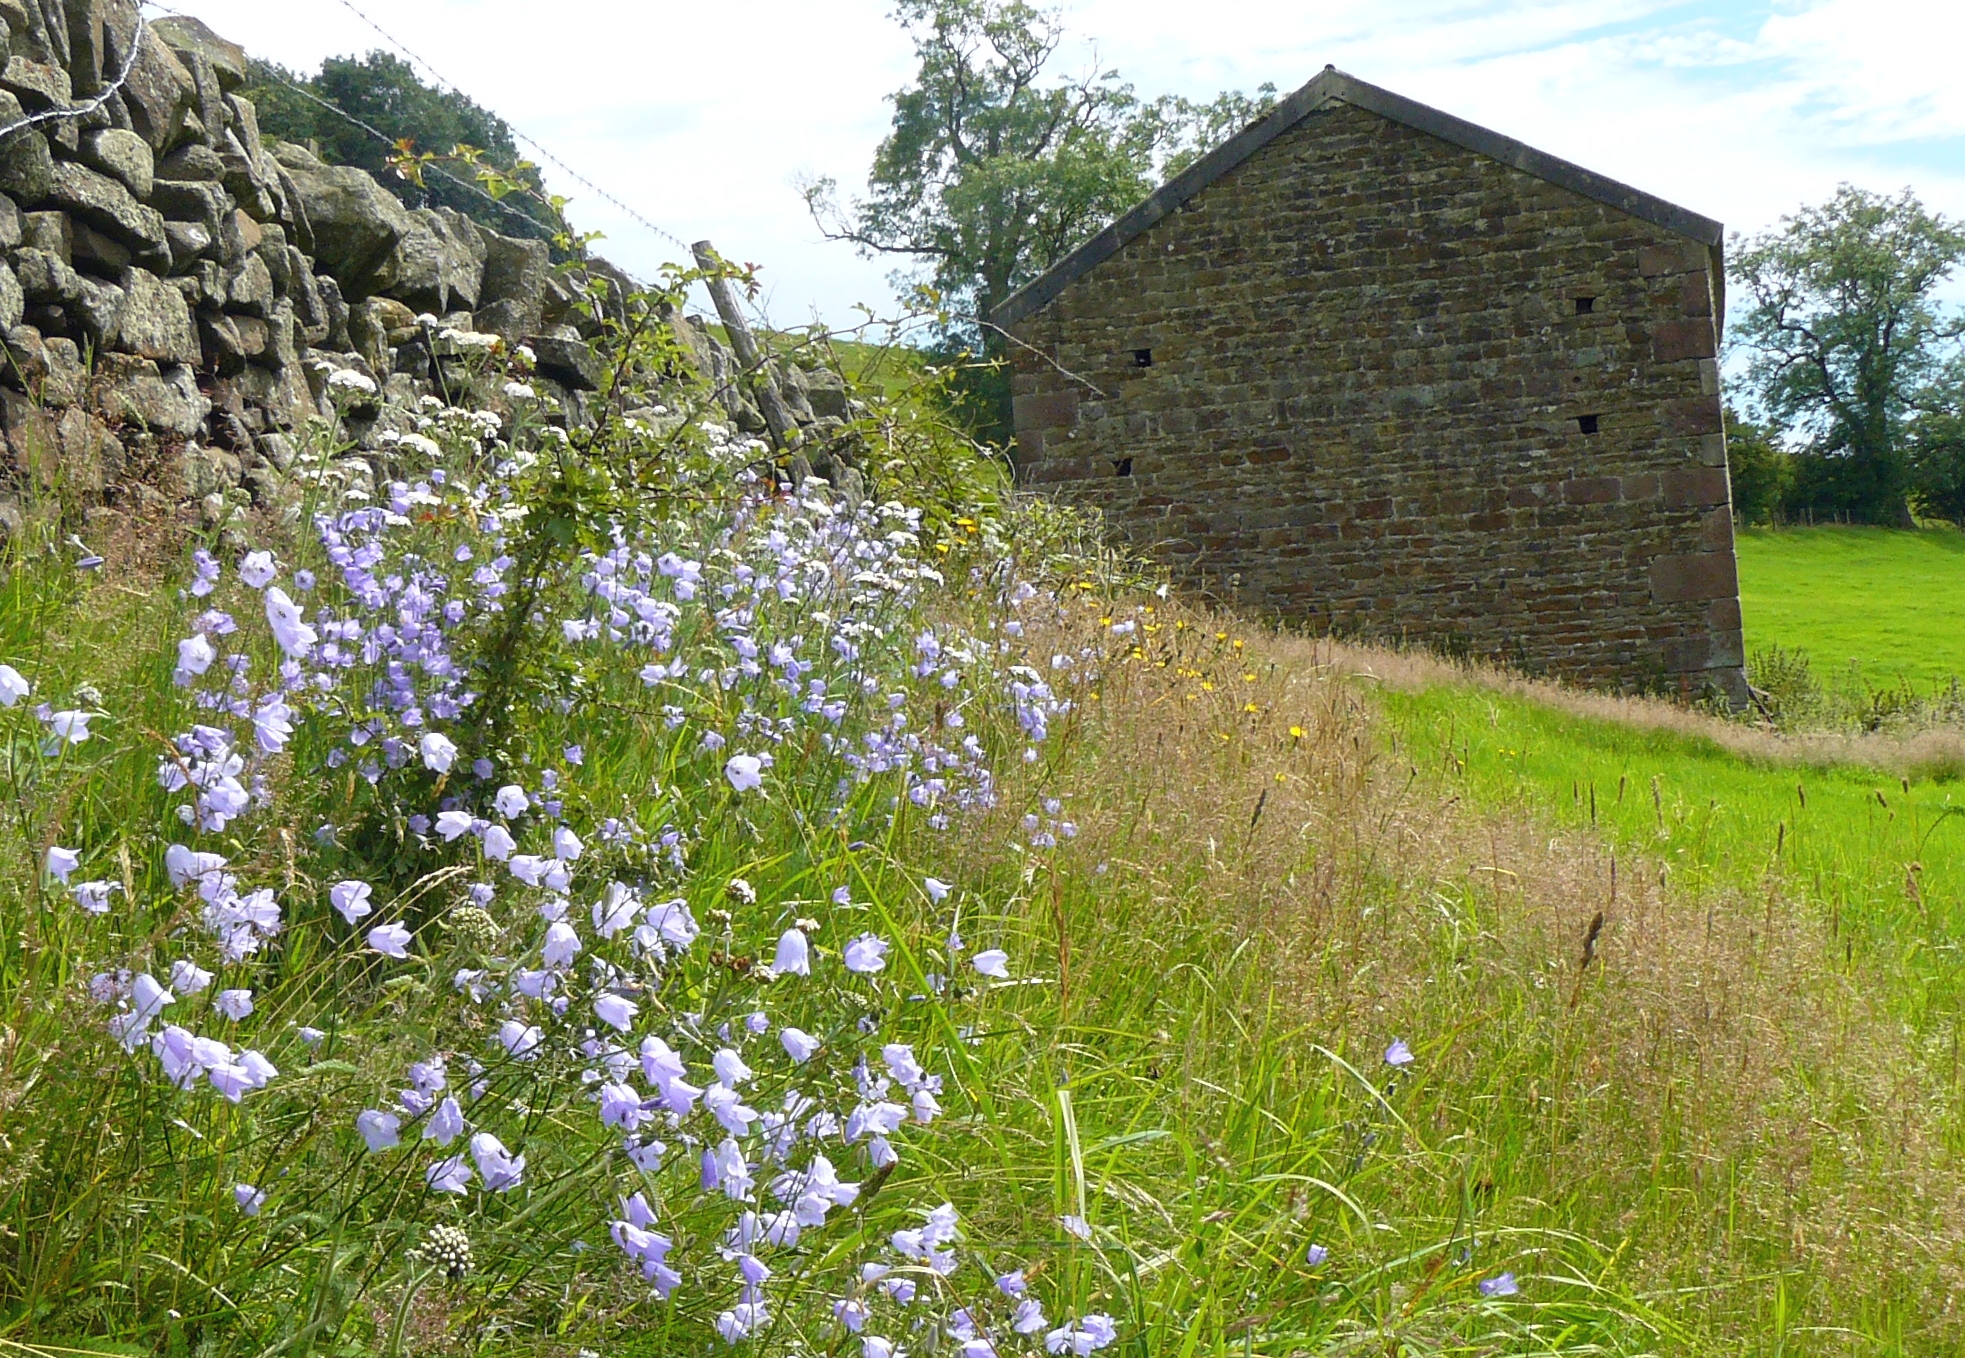
harebells, barn, meadow, flower, wildflower, plant, grass family, grass, spring, grassland, rural area, pasture, bellflower, Forb, shrub, bellflower family, perennial plant, parsley family